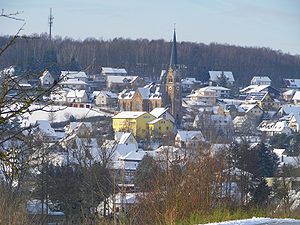
Michelau in Oberfranken / Historie
District of Schwürbitz with Herz-Jesu-Church
Michelau in Oberfranken er en kommune i Landkreis Lichtenfels regierungsbezirk Oberfranken i den tyske delstat Bayern.